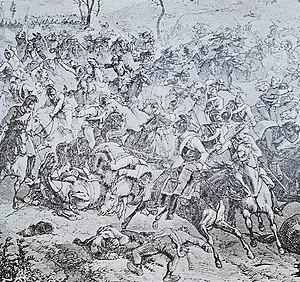
Combat de cavalerie entre cuirassiers français et autrichiens au soir de la bataille d'Eckmühl, le 22 avril 1809. Inférieurs en nombre et dépourvus d'artillerie, les cavaliers autrichiens furent mis en déroute.
La bataille d'Eckmühl se déroula les 21 et 22 avril 1809 à Eckmühl en Bavière, et opposa les troupes françaises et alliées dirigées par Napoléon Iᵉʳ à l'armée autrichienne commandée par l'archiduc Charles. Elle se solda par une victoire majeure de l'Empereur sur les Autrichiens.